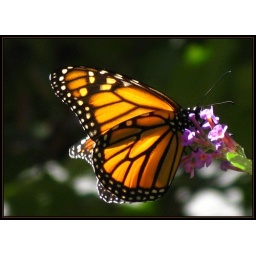
monarch butterfly on a pink buddleia in a favorite neighborhood garden